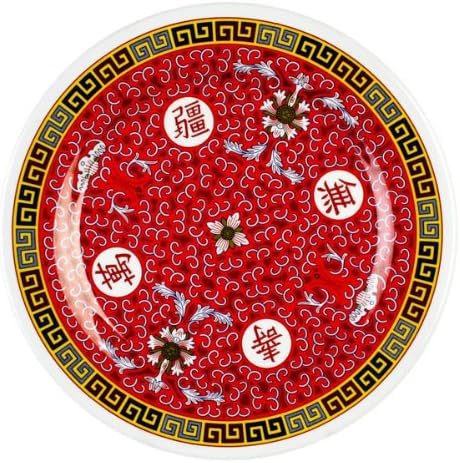
Thunder Melamine 6-Inch Dinner Plate, 1006TR, Heavy-Duty Plastic Tableware (PACK of 12)
Category: Amazon Home
This Thunder dinner plate is made of melamine, which has become a popular tableware material due to its hardness, break resistance and durability. Melamine-based dinnerware comes in place when china or glass can't resist to the extreme conditions of a busy restaurant. With its exceptional whiteness, bright background colors and sophisticated Asian patterns with logograms, this dish is a real competition to any costly porcelain product. Indeed, it will serve you best in the long run! Please note that non-toxic melamine tableware is dishwasher safe (low temperature setting recommended) and can be used at up to 212 °F, however, heating your foods to higher temperatures in a microwave oven should only be done on microwave safe cookware.
Features: High Quality Melamine Plastic Plate | 6" in diameter, Non-Toxic, NSF approved | Attractive Design with Bright Colors Paintings | Dishwasher Safe Plate of Remarkable Durability | Sold in a 12-Piece Pack